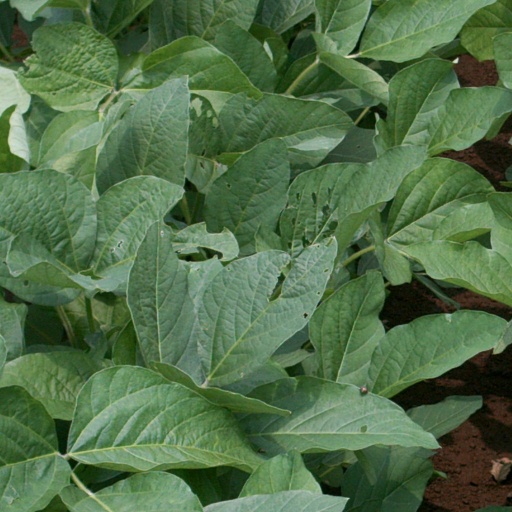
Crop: soybean